Ski flying

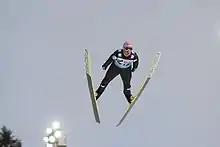
Andreas Kofler using a narrower "V" angle and skis uncrossed, 2012

It was during this time that the entire sport of ski jumping underwent a significant transition in technique. Until the early 1990s nearly all athletes used the parallel style (or Däscher technique), in which the skis are held close together and parallel to each other. This had been the norm since the 1950s; Matti Nykänen created a variation in the 1980s with the skis pointed diagonally to the side in a crude attempt to increase surface area, yielding more distance. However, this came largely at the expense of stability and balance, akin to 'walking a tightrope' in mid-air and leaving athletes at the mercy of the elements. Akimoto, Findeisen, Berg and Goldberger's accidents were all caused by unpredictable gusts of wind that made them lose control at the highest and fastest stage of their jumps, exacerbated by an outdated technique ill-suited to the new extremes of ski flying, as well as the prevalence of older hills featuring very steep slopes.